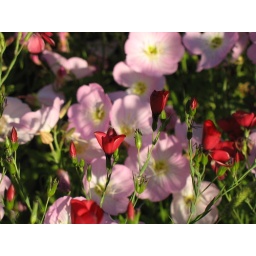
red against a backdrop of pink